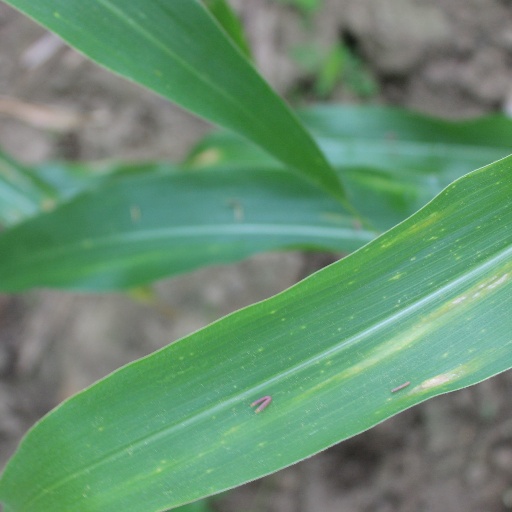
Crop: maize; corn